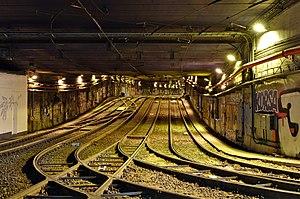
La station Lemonnier est une station du prémétro de Bruxelles, située dans le centre-ville, à l'intersection du boulevard Maurice Lemonnier et du boulevard du Midi.